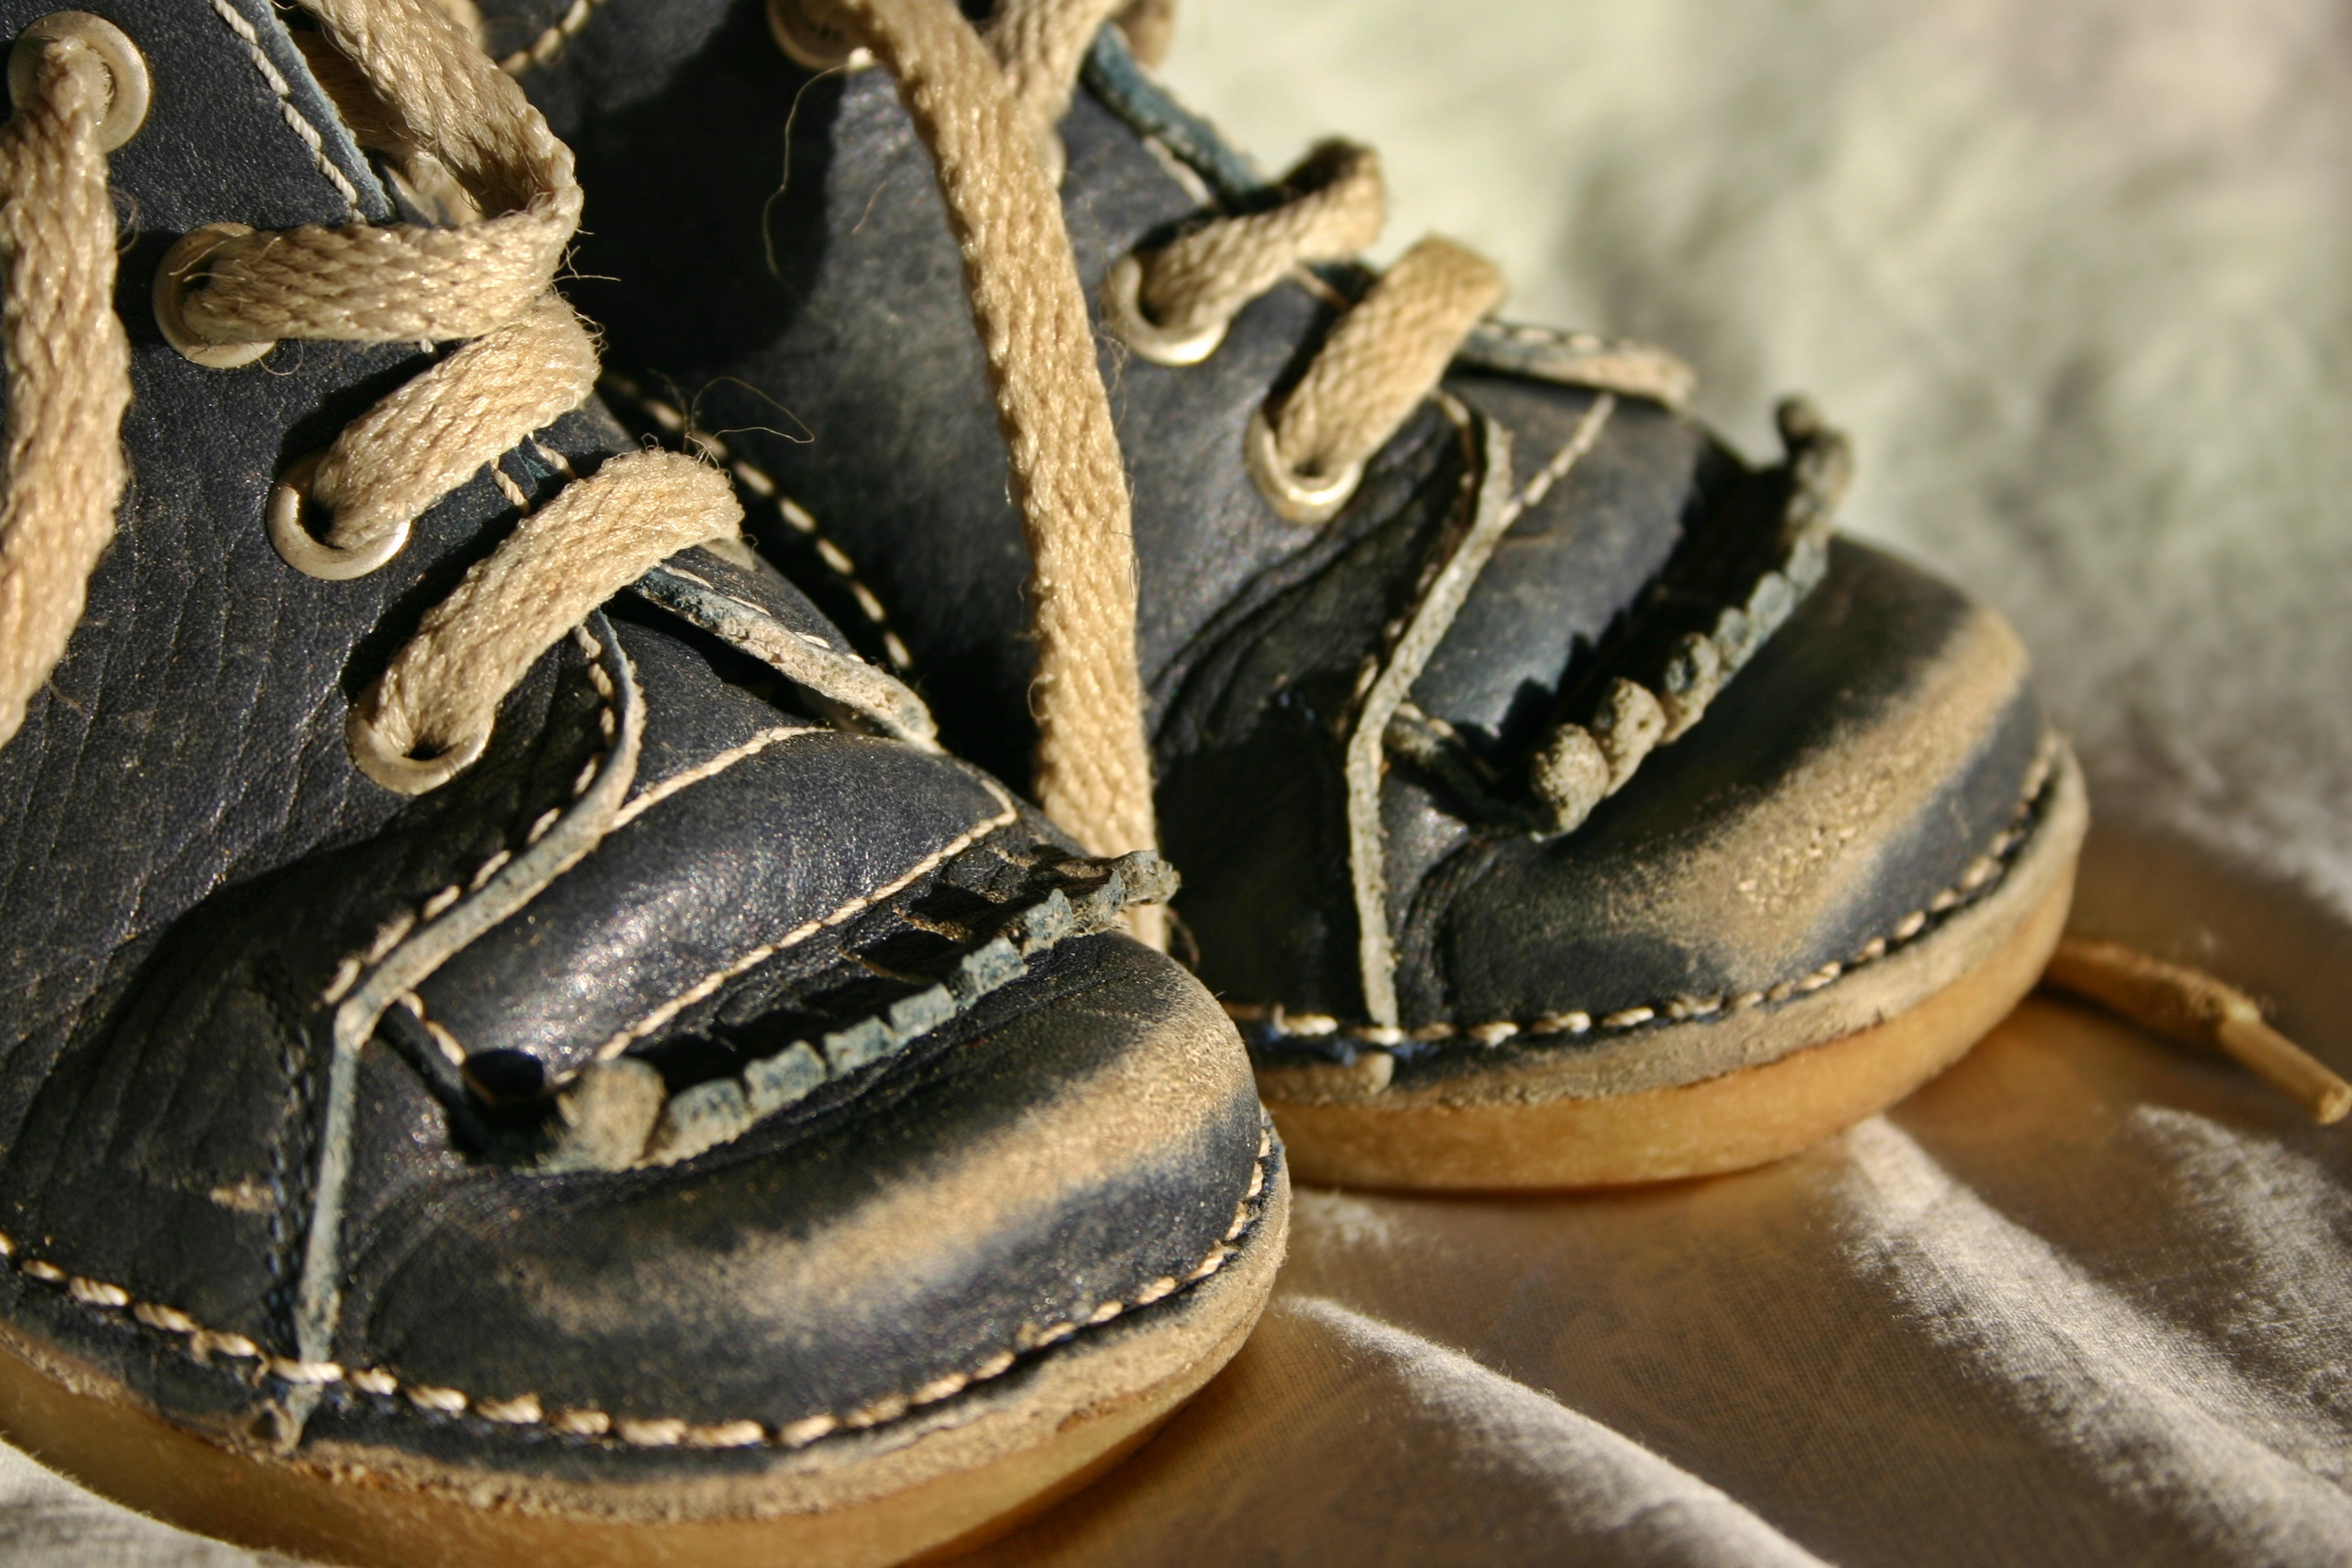
shoe, leather, spring, child, memory, blue, clothing, leisure, baby, childhood, sandal, garment, shoelace, worn, sneakers, footwear, expired, past, small child, baby shoes, old shoes, leather shoe, first steps, children's shoe, outdoor shoe, learn to walk